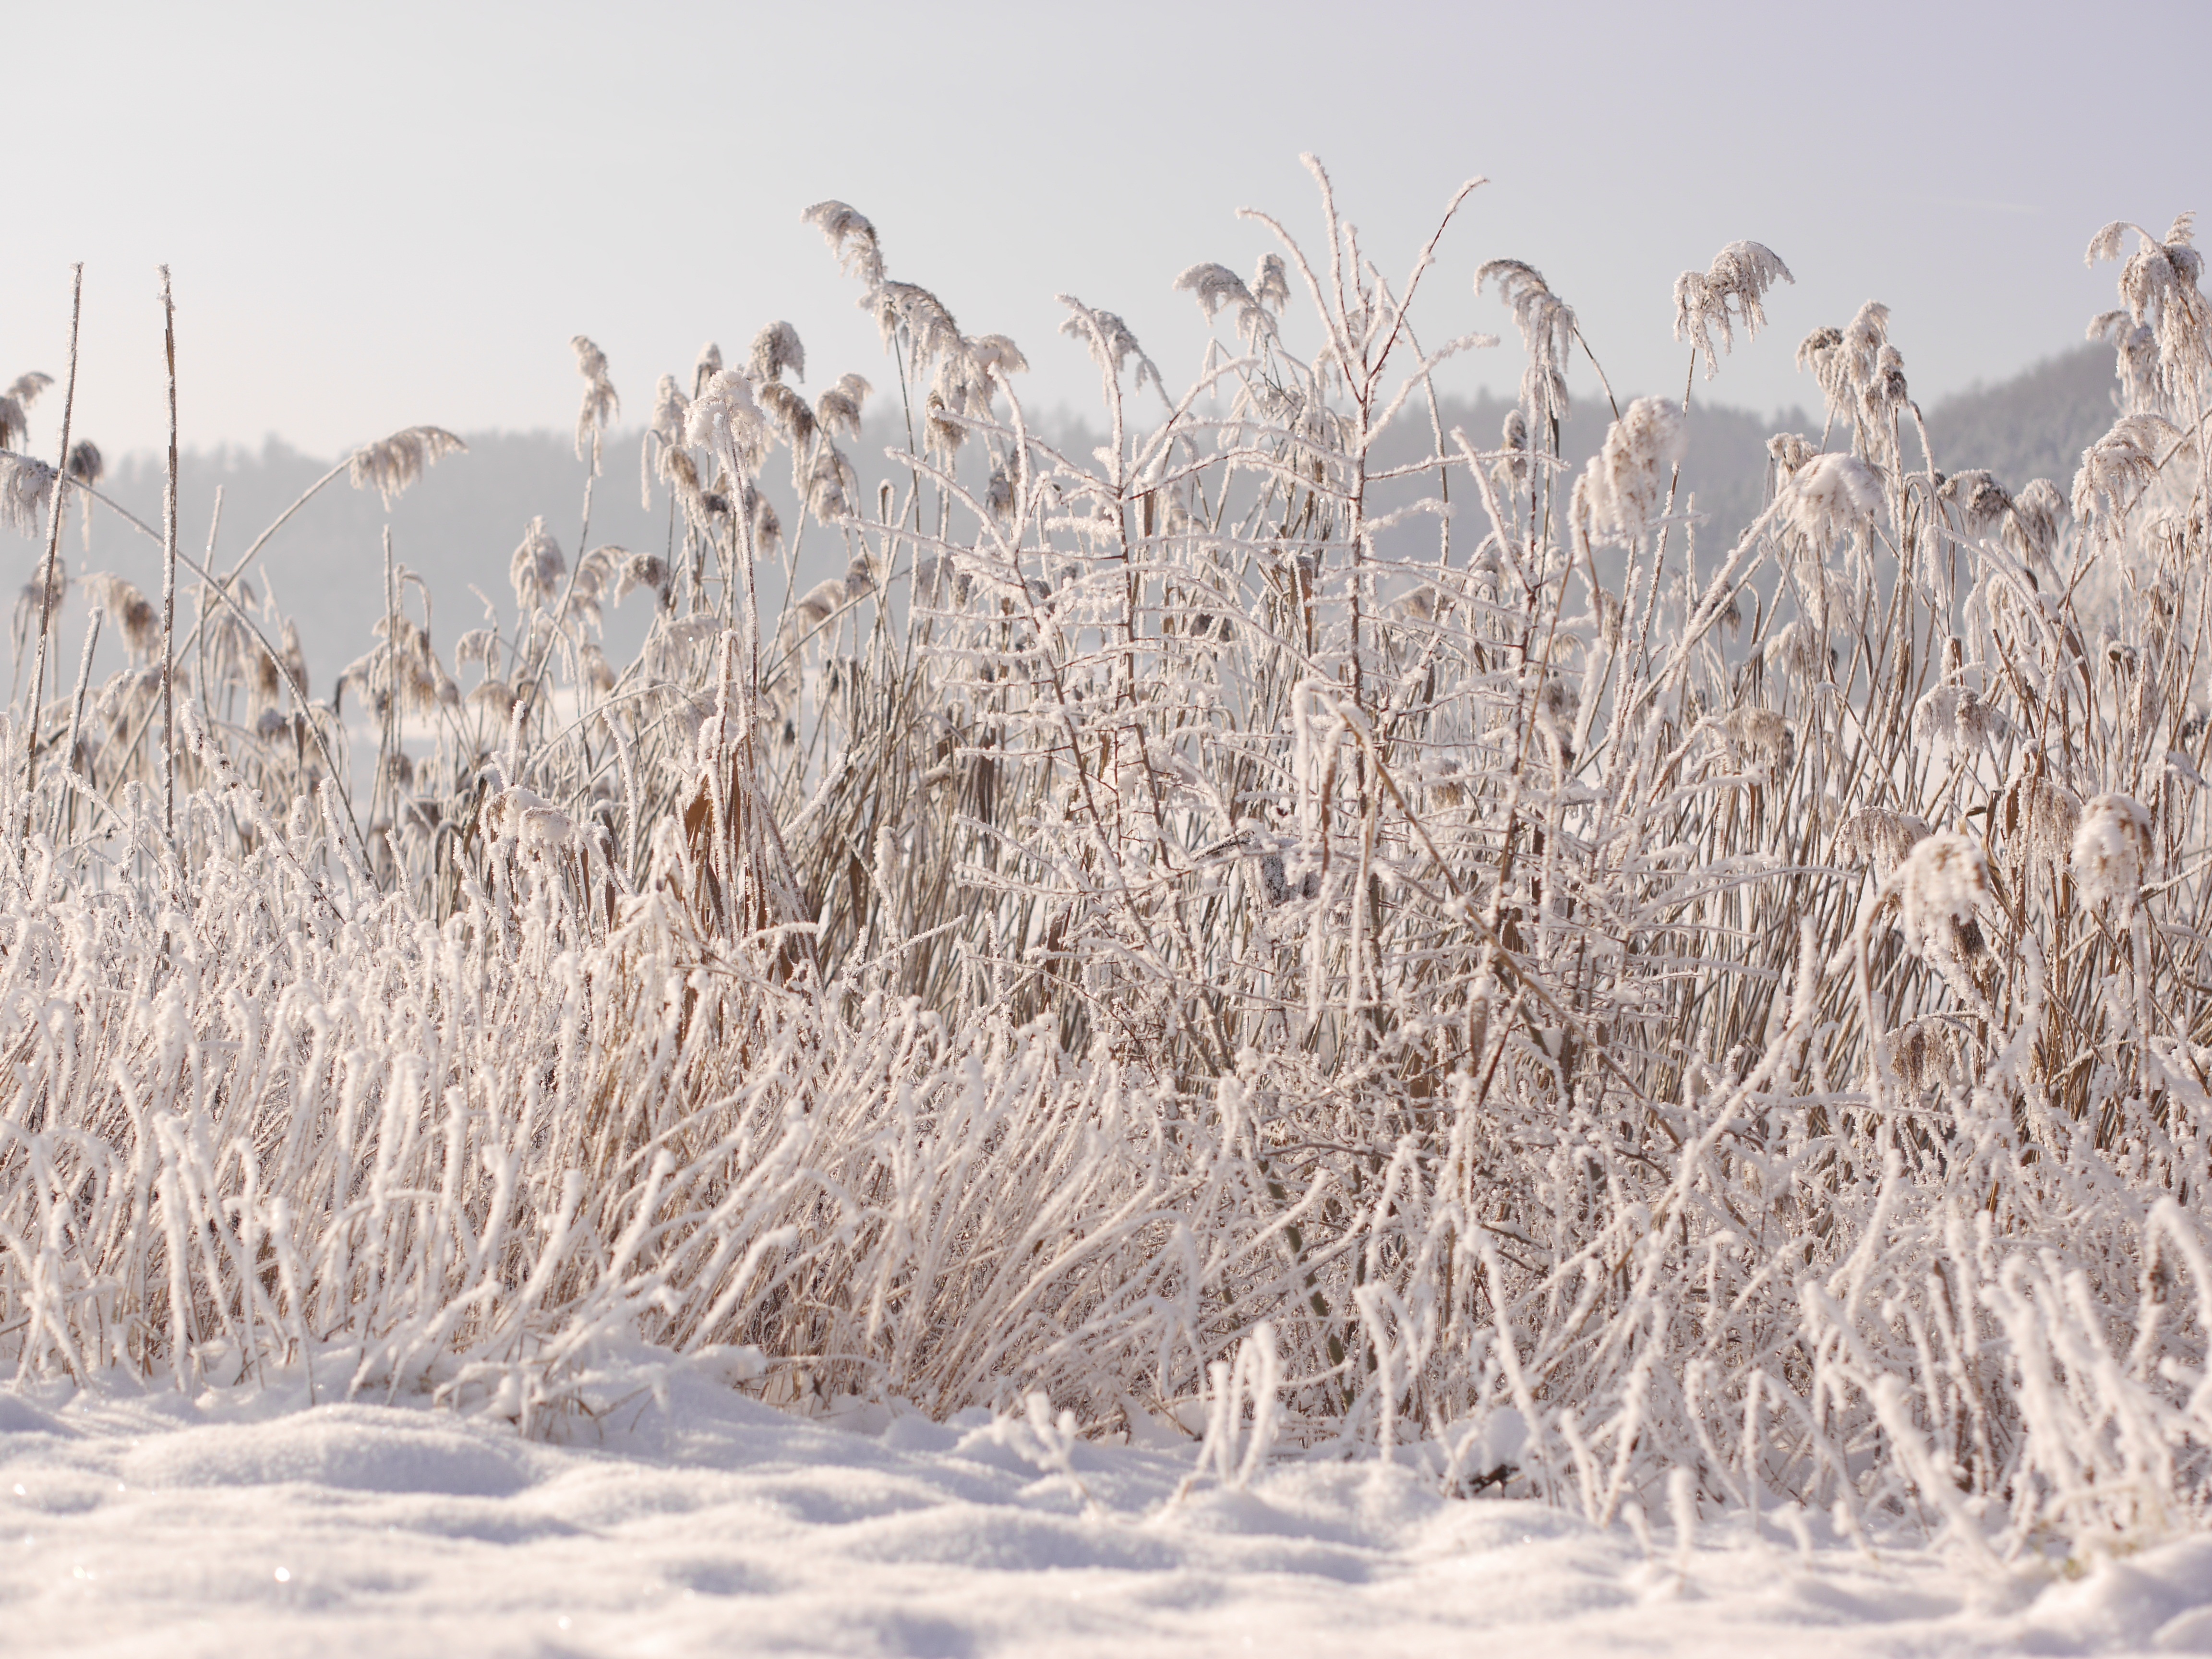
grass, branch, snow, cold, winter, field, prairie, frost, flock, reed, snowy, grassland, habitat, wintry, winter magic, tundra, winter mood, snow landscape, steppe, natural environment, grass family, phragmites